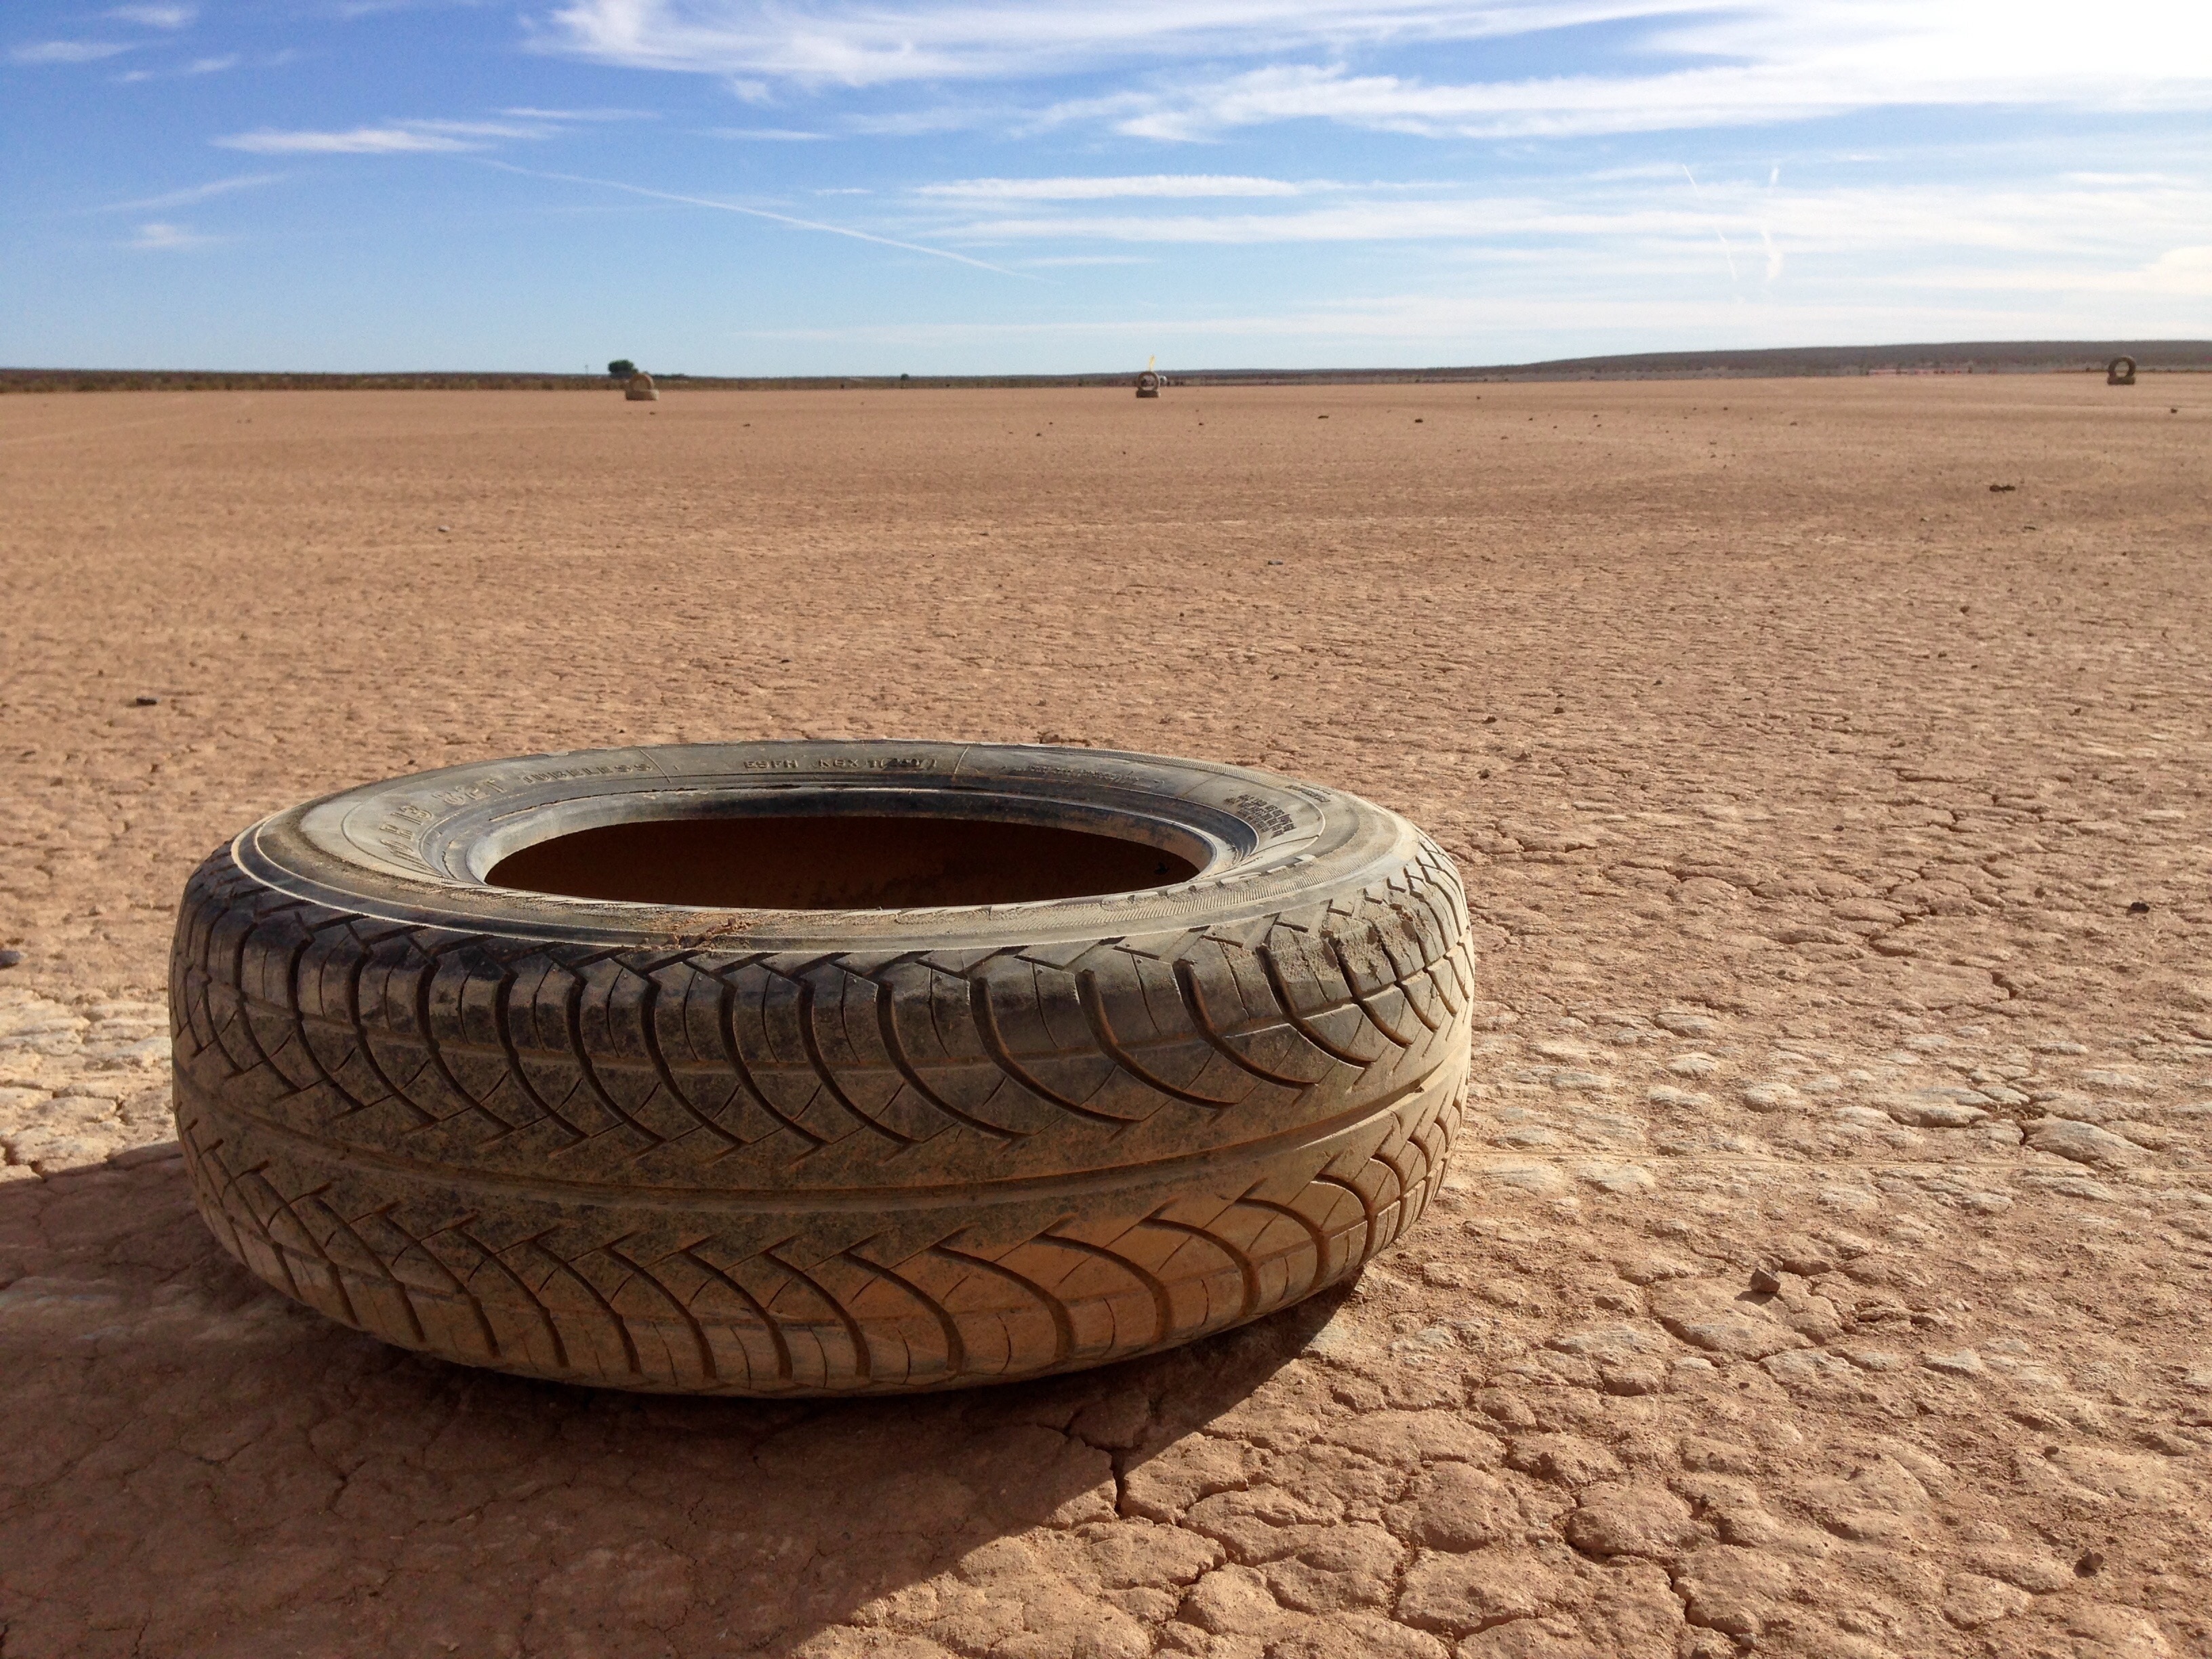
landscape, sand, wood, wheel, soil, speed, dessert, tire, engine, tyres, man made object, grass family, automotive tire